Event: Nepal Earthquake
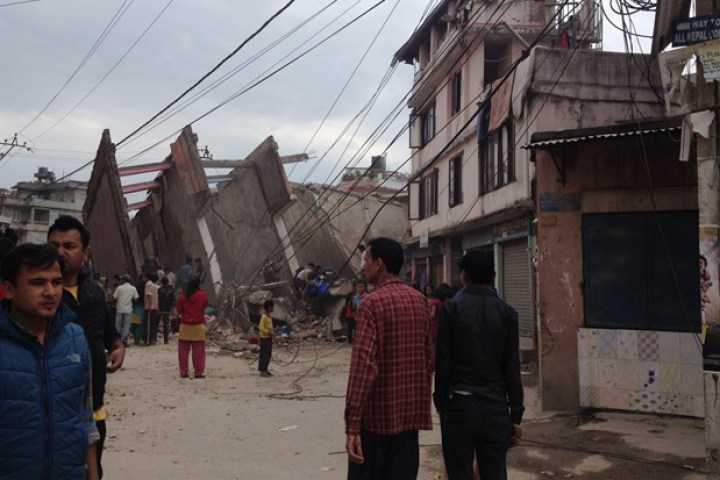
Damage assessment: damage